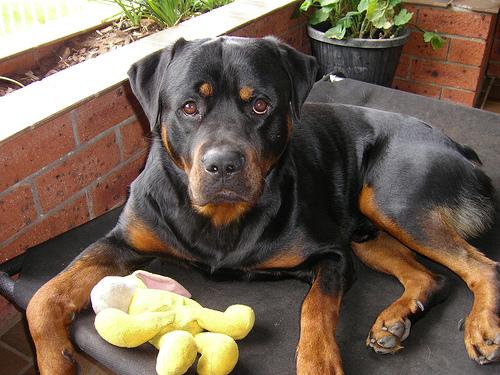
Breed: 224-n000060-Rottweiler